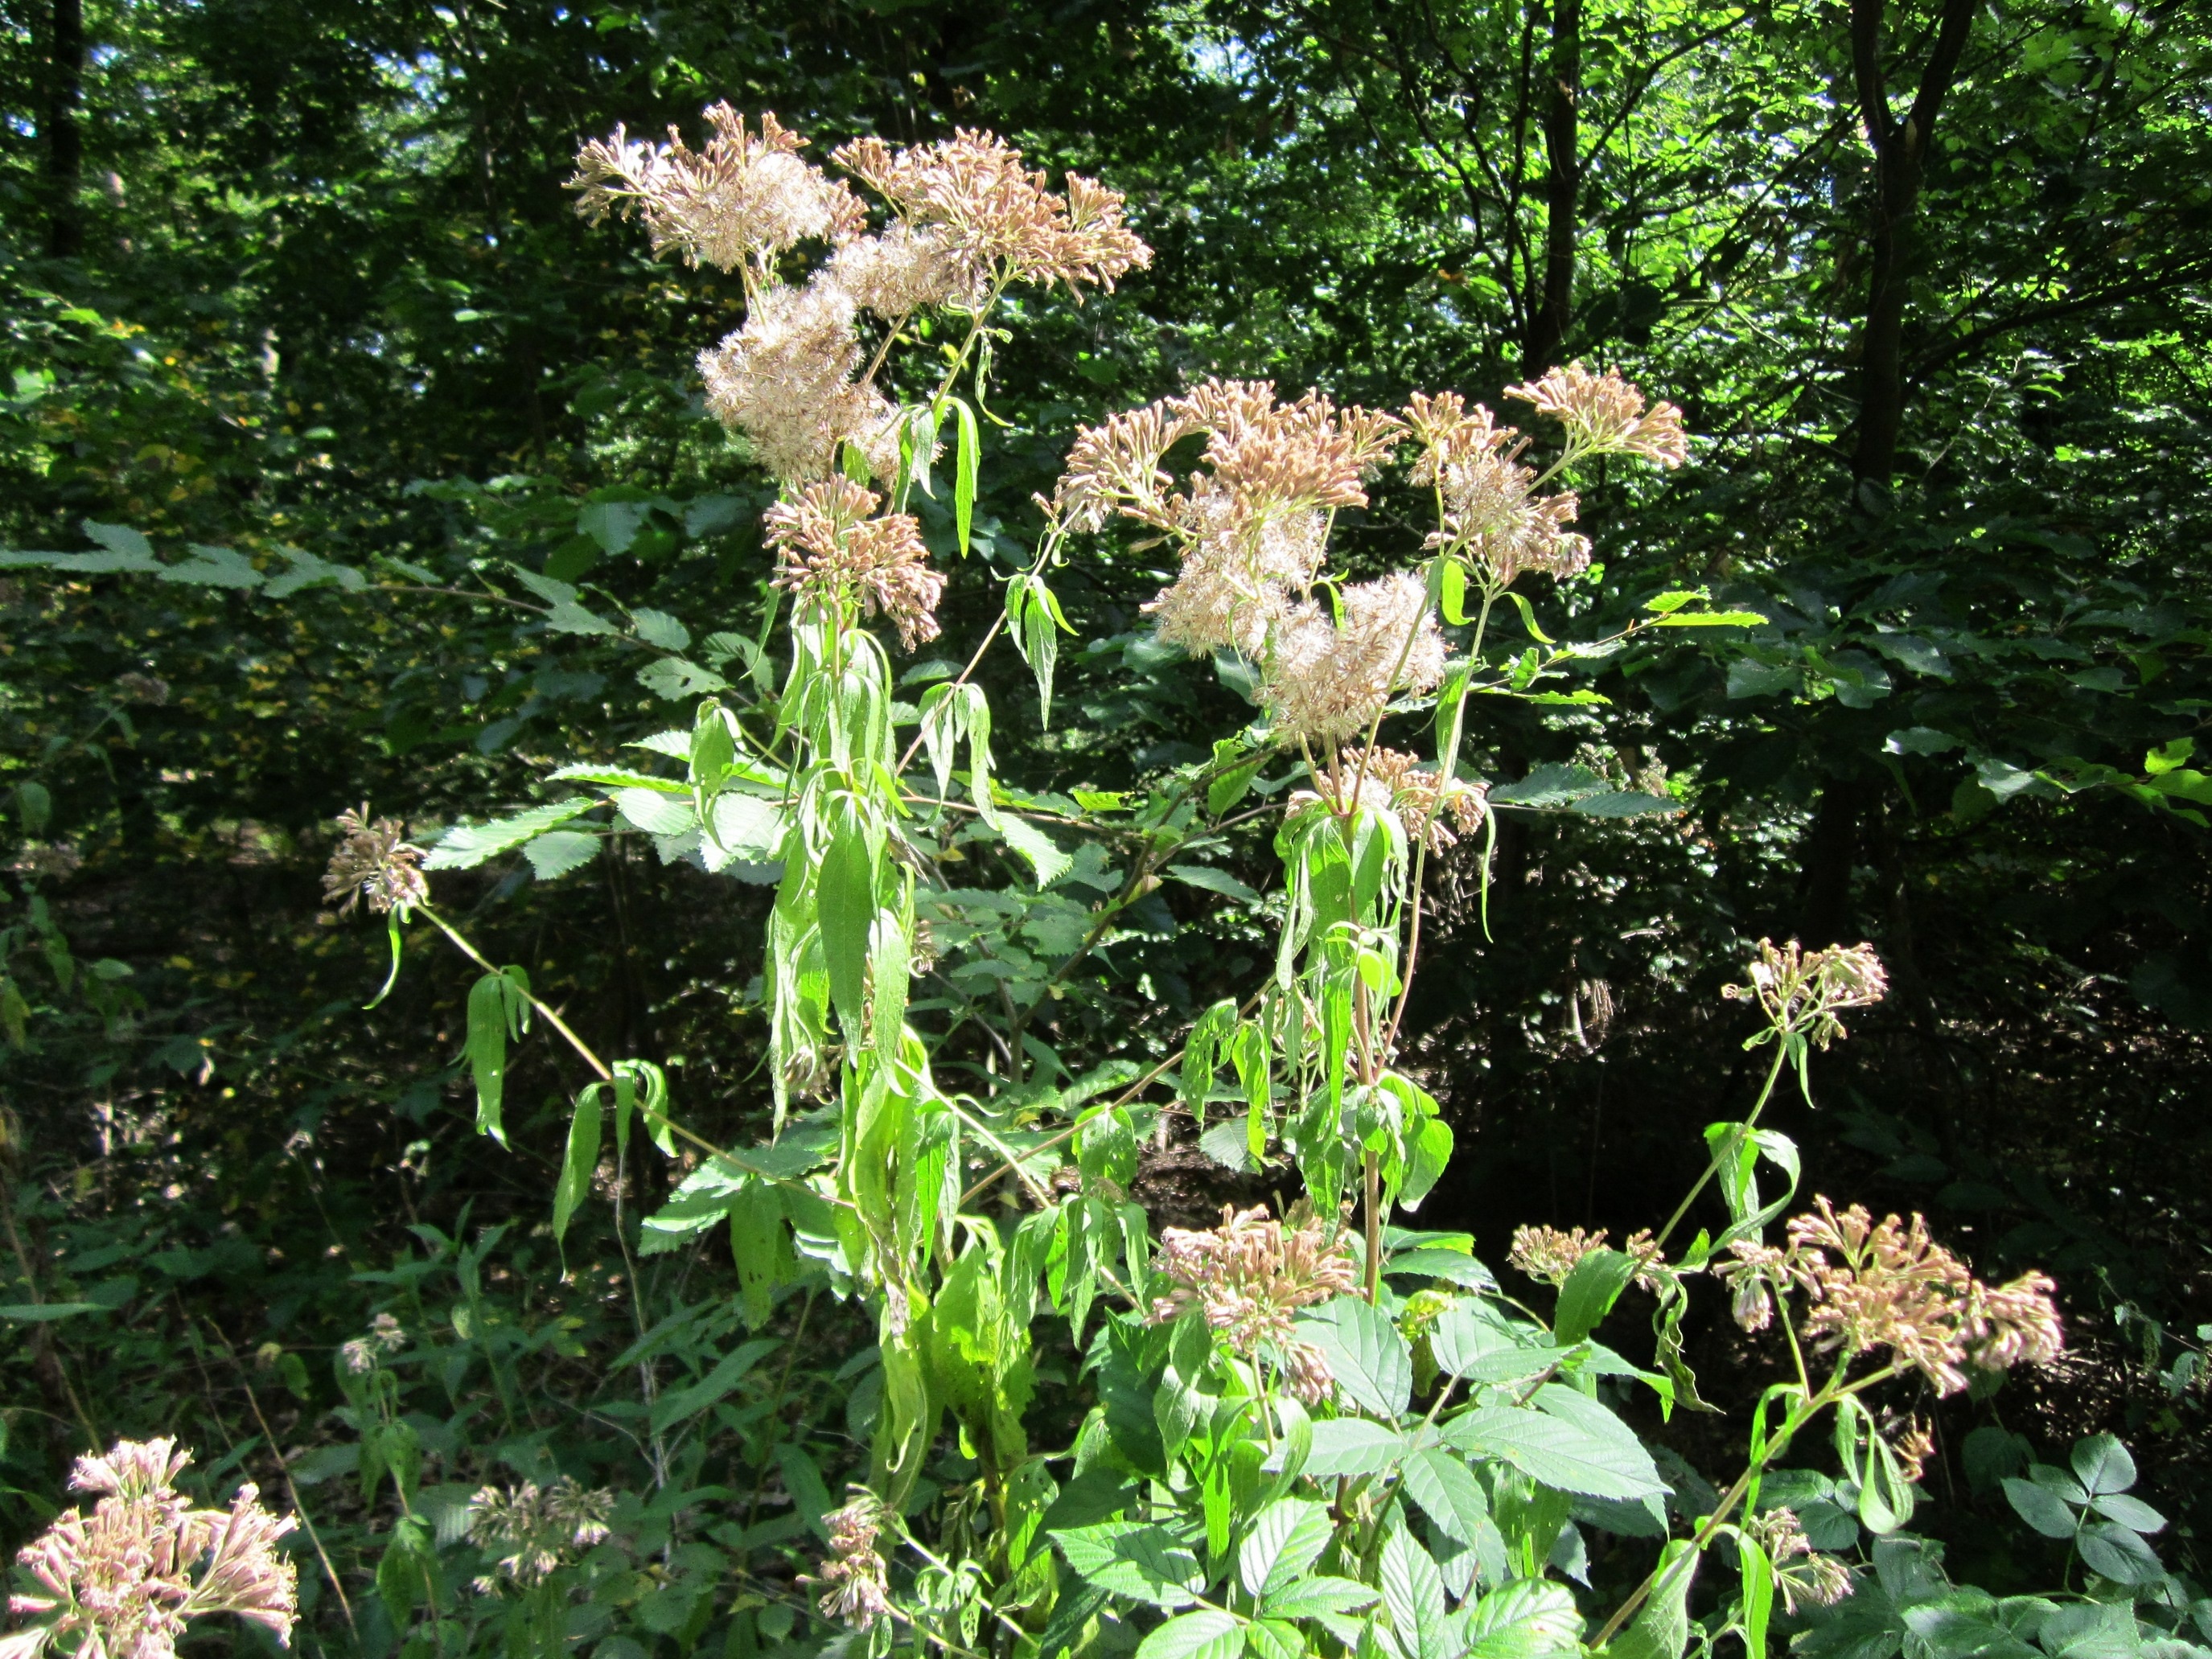
blossom, plant, flower, produce, botany, garden, flora, wildflower, shrub, woodland, species, inflorescence, flowering plant, land plant, eupatorium cannabinum, hemp agrimony, holy rope